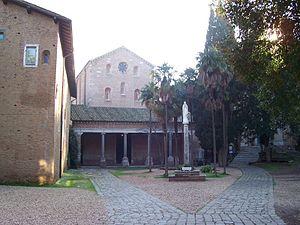
Romano Bottegal, était un prêtre trappiste italien, qui s'exerça comme missionnaire au Liban, vivant de manière austère dans un ermitage situé dans la région Baalbek. L'Église catholique l'a reconnu vénérable.
Cet article liste les abbayes cisterciennes actives ou ayant existé sur le territoire italien actuel. Il s'agit des abbayes de religieux appartenant à l'ordre cistercien.